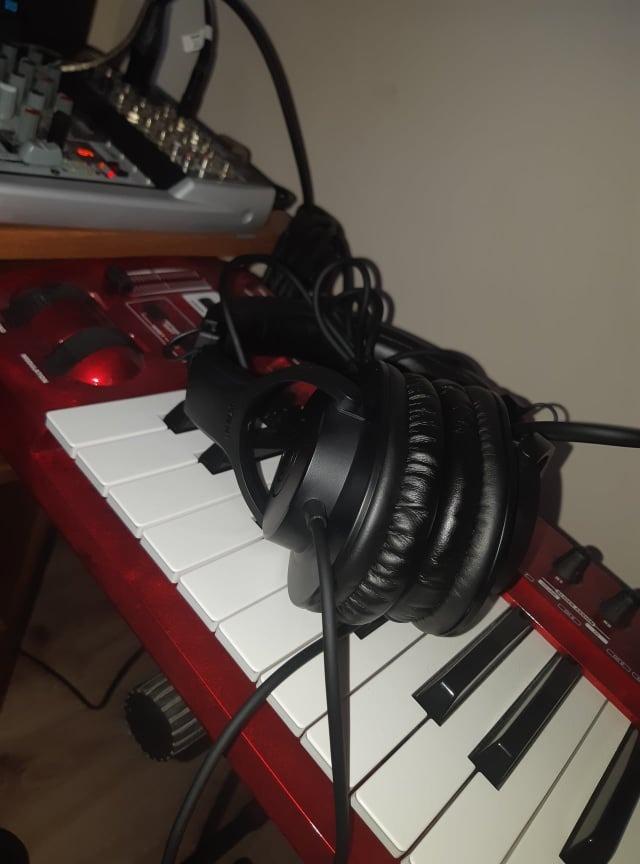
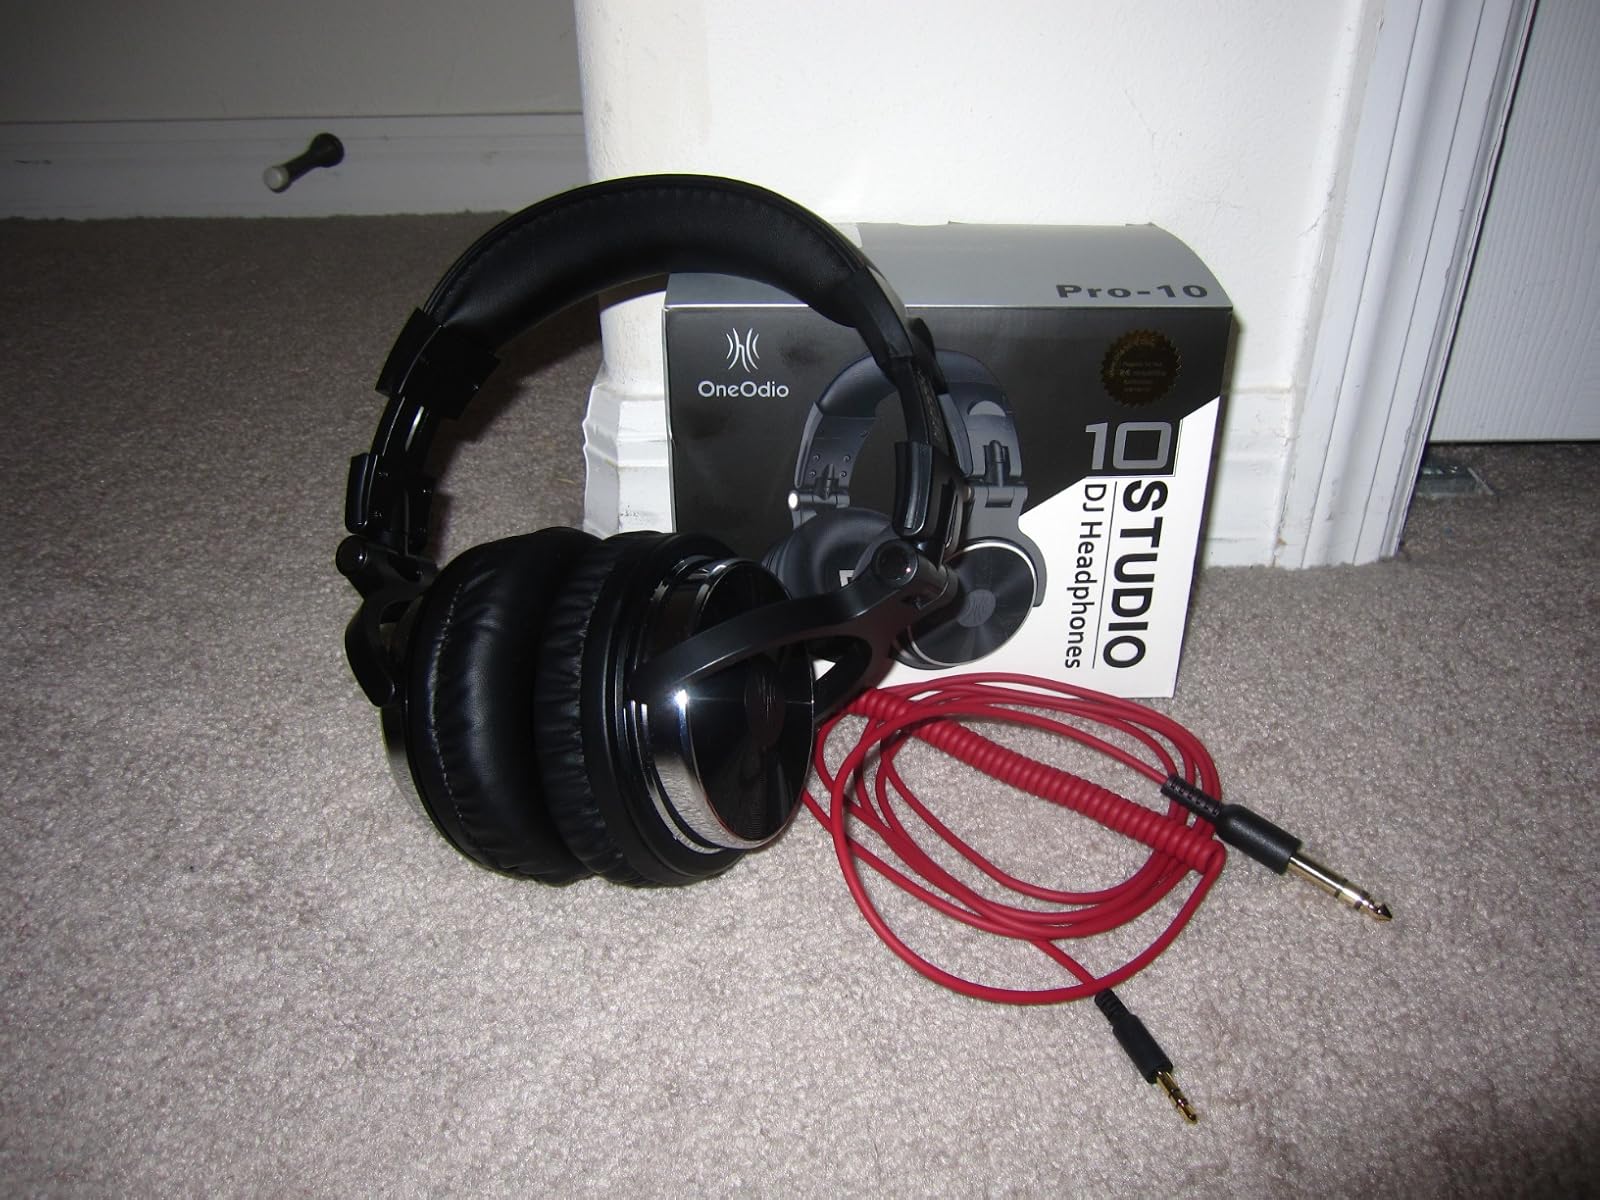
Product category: headphones
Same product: no